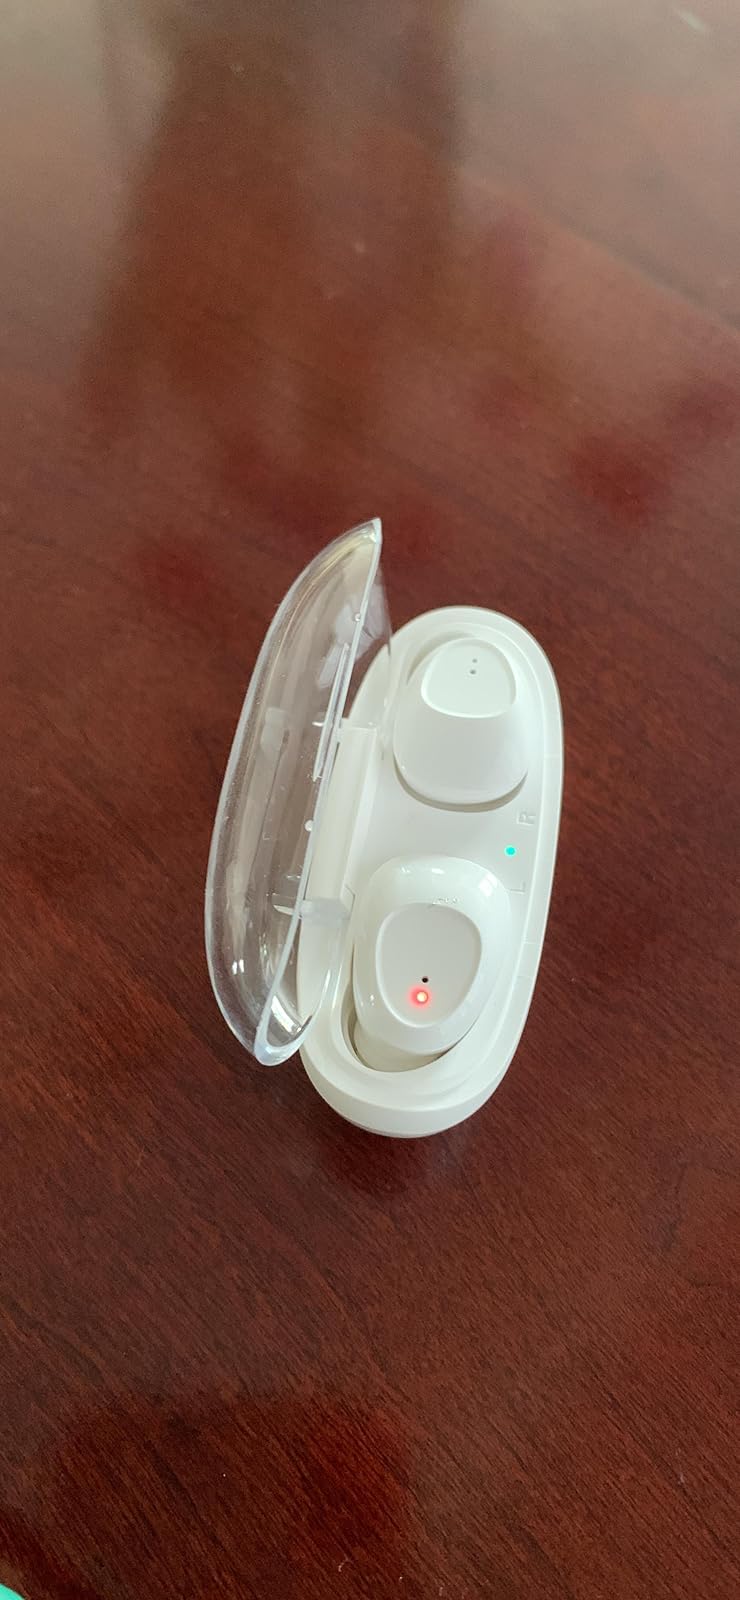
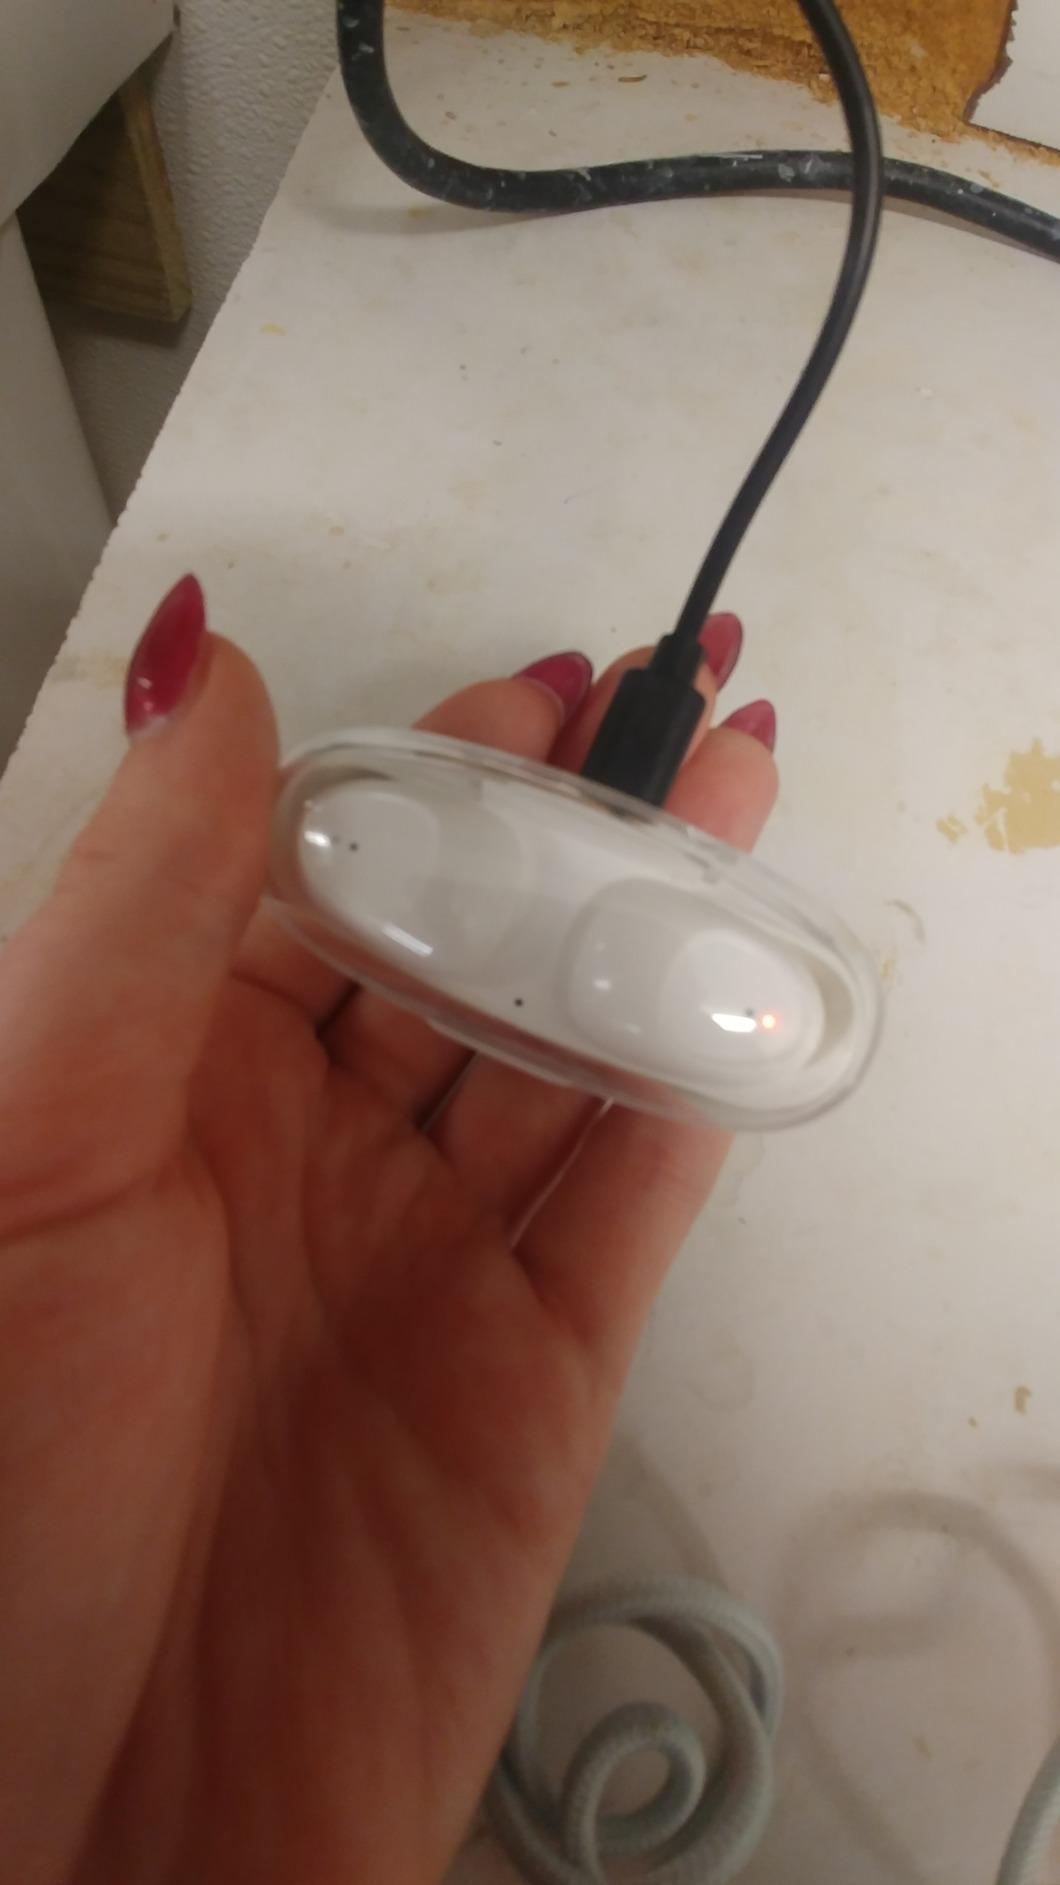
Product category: earbuds
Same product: yes